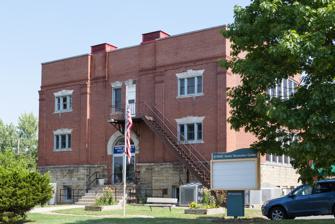
Building: Fourth Ward School (Morgantown, West Virginia)
Country: United States of America
Year built: 1910
United States historic place Fourth Ward School U.S. National Register of Historic Places The front of the former school Location in West Virginia Show map of West Virginia Location in United States Show map of the United States Location 287 Eureka Dr., Morgantown, West Virginia Coordinates 39°38′35.6″N 79°57′06.9″W / 39.643222°N 79.951917°W / 39.643222; -79.951917 Area 3.5 acres (1.4 ha) Built 1910 Built by Smith Construction Co. Architect Tucker and Silling Architectural style Romanesque NRHP reference No. 04000914 Added to NRHP August 25, 2004 Fourth Ward School , also known as the Wiles Hill School , is a historic school building located at Morgantown , Monongalia County, West Virginia . It consists of the original 1910 school building with two historic additions from 1939 and 1952, and the 1983 gymnasium building.  It is a two-story, red brick, Romanesque Revival building on a raised basement and water table of ashlar sandstone .  The 1939 rear addition was built as a Public Works Administration project and has plain Art Deco style trim  The 1939 addition contains a stage and an auditorium / cafeteria. It was listed on the National Register of Historic Places in 2004. References Wikimedia Commons has media related to Fourth Ward School (Morgantown, West Virginia) .